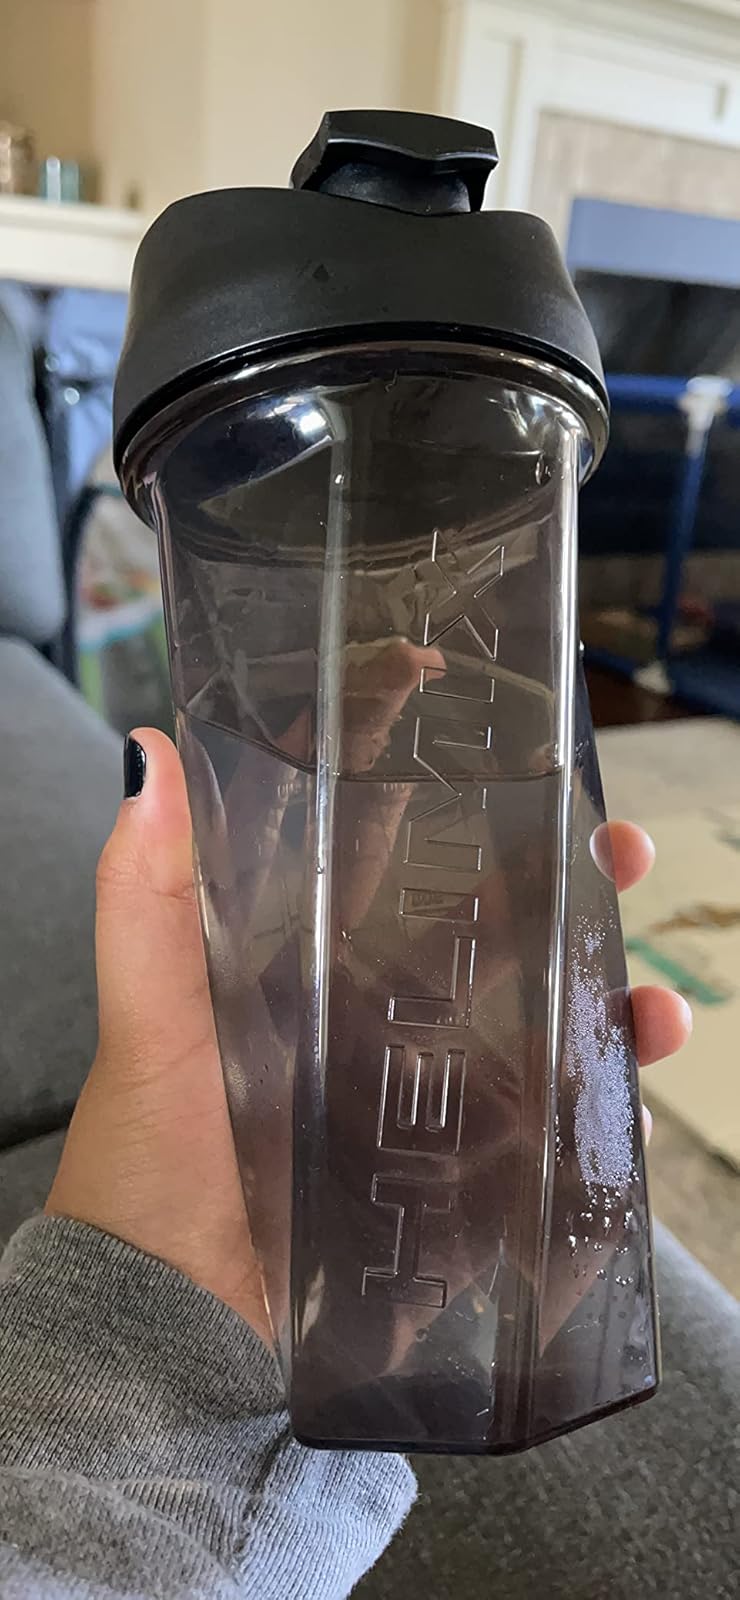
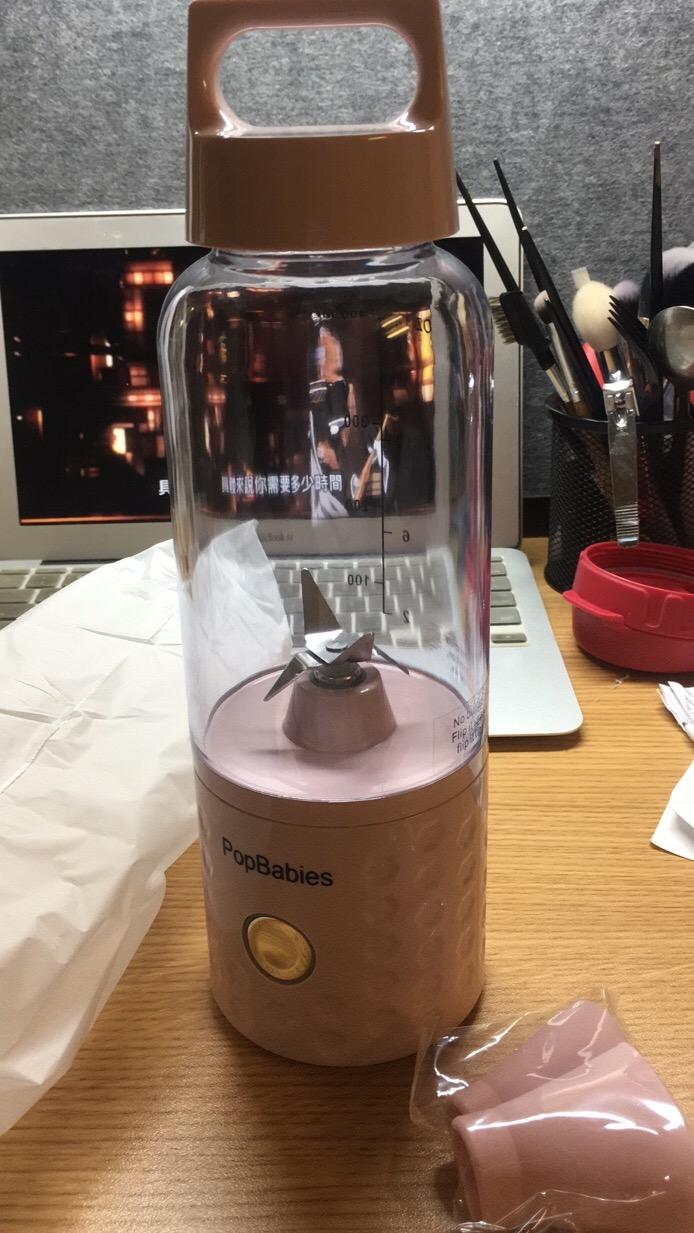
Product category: items_blender
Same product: no